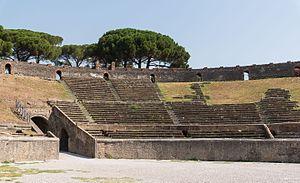
Vue de l'amphithéâtre de Pompéi, Italie.